Ilocano language

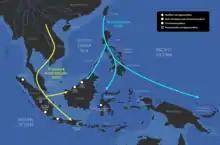
Map depicting the Austronesian Migration "Out of Taiwan" model.

The Ilocano language, also known as Iloco, belongs to the Austronesian language family, specifically within the Malayo-Polynesian branch. It is widely believed to have originated in Taiwan through the "Out of Taiwan" migration theory. This theory, proposed by archaeologist Peter Bellwood, posits that the Philippines was populated by Austronesian-speaking people who migrated from Taiwan around 3,000 BCE.